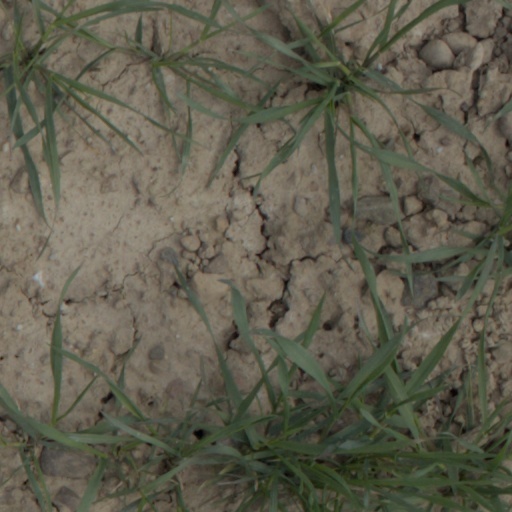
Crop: wheat